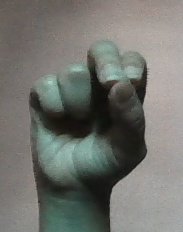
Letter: gaaf